The Devil of Christmas

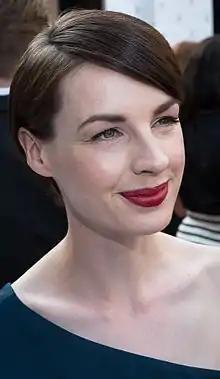
Jessica Raine "(pictured, 2015)" starred in the episode as Kathy.

The second series of "Inside No. 9" aired from 26 March to 29 April 2015. In May, Shearsmith said that he and Pemberton had talked about doing a third series, and were hopeful that they would be able to, but that the BBC had not yet requested one. A third series was confirmed by the BBC in October 2015. Further information, including hints at settings and confirmed performers, was released in January 2016, when the series began filming. "The Devil of Christmas", the first episode of this third series, was released as a Christmas special in December 2016, with the remainder of the series following in 2017.